Maxime Dethomas

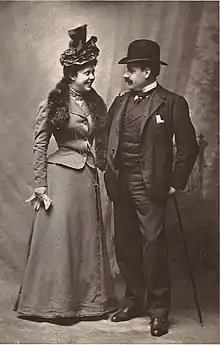
Ignacio Zuloaga and his wife Valentine Dethomas (c. 1900). The couple married May 18, 1899.

On the 16th February, 1895, an infamous soiree was held by the Natansons to celebrate the unveiling of new murals by Vuillard. Chosen from among his friends more for the comedic effect than for his bartending skill, Dethomas assisted Toulouse-Lautrec serving drinks, replete with absurd costumes and flourishes of theatrical drama. Together they served over two thousand cocktails to three hundred guests. The event was long remembered as one of the most debaucherous evenings of the "fin-de-siècle". Such escapades played an essential role in the development and themes of both Dethomas' and Toulouse-Lautrec's art.